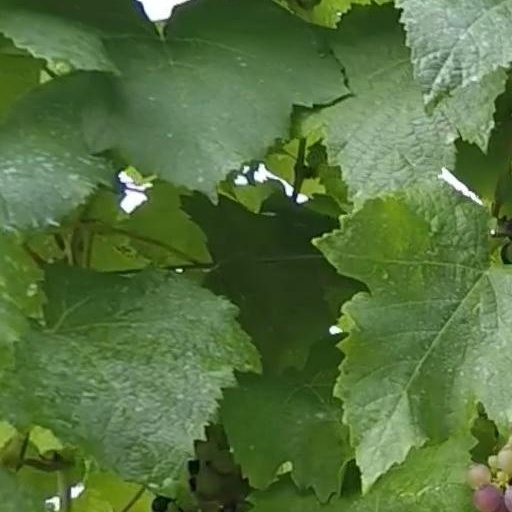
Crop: grape